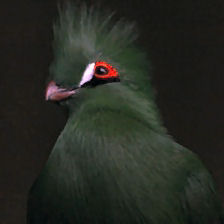
Species: GUINEA TURACO
Scientific name: TAURACO PERSA